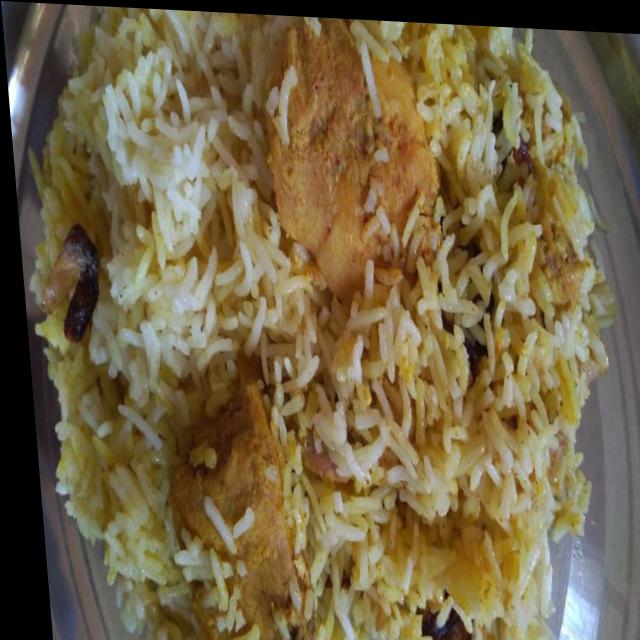
Dish: biryani